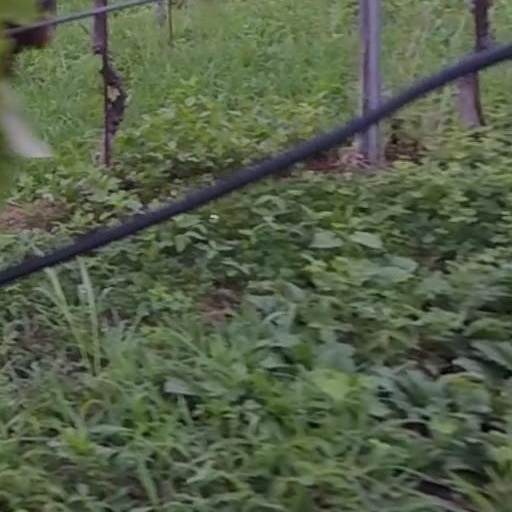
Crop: grape